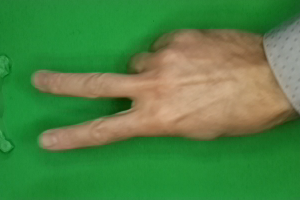
Label: scissors